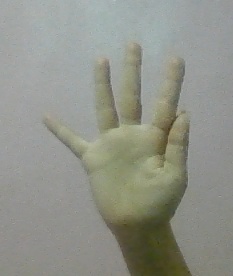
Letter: sheen